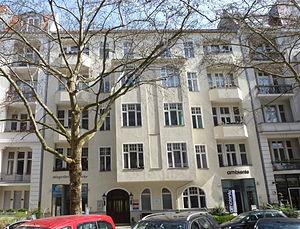
Salon Kitty est une maison close de haut-standing de Berlin utilisé par le service de renseignement des nazis, le Sicherheitsdienst, comme centre d'espionnage pendant la Seconde Guerre mondiale.